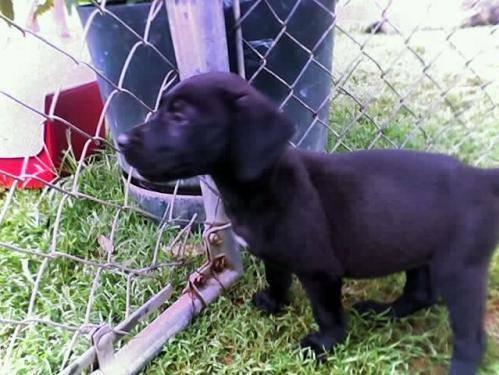
dog